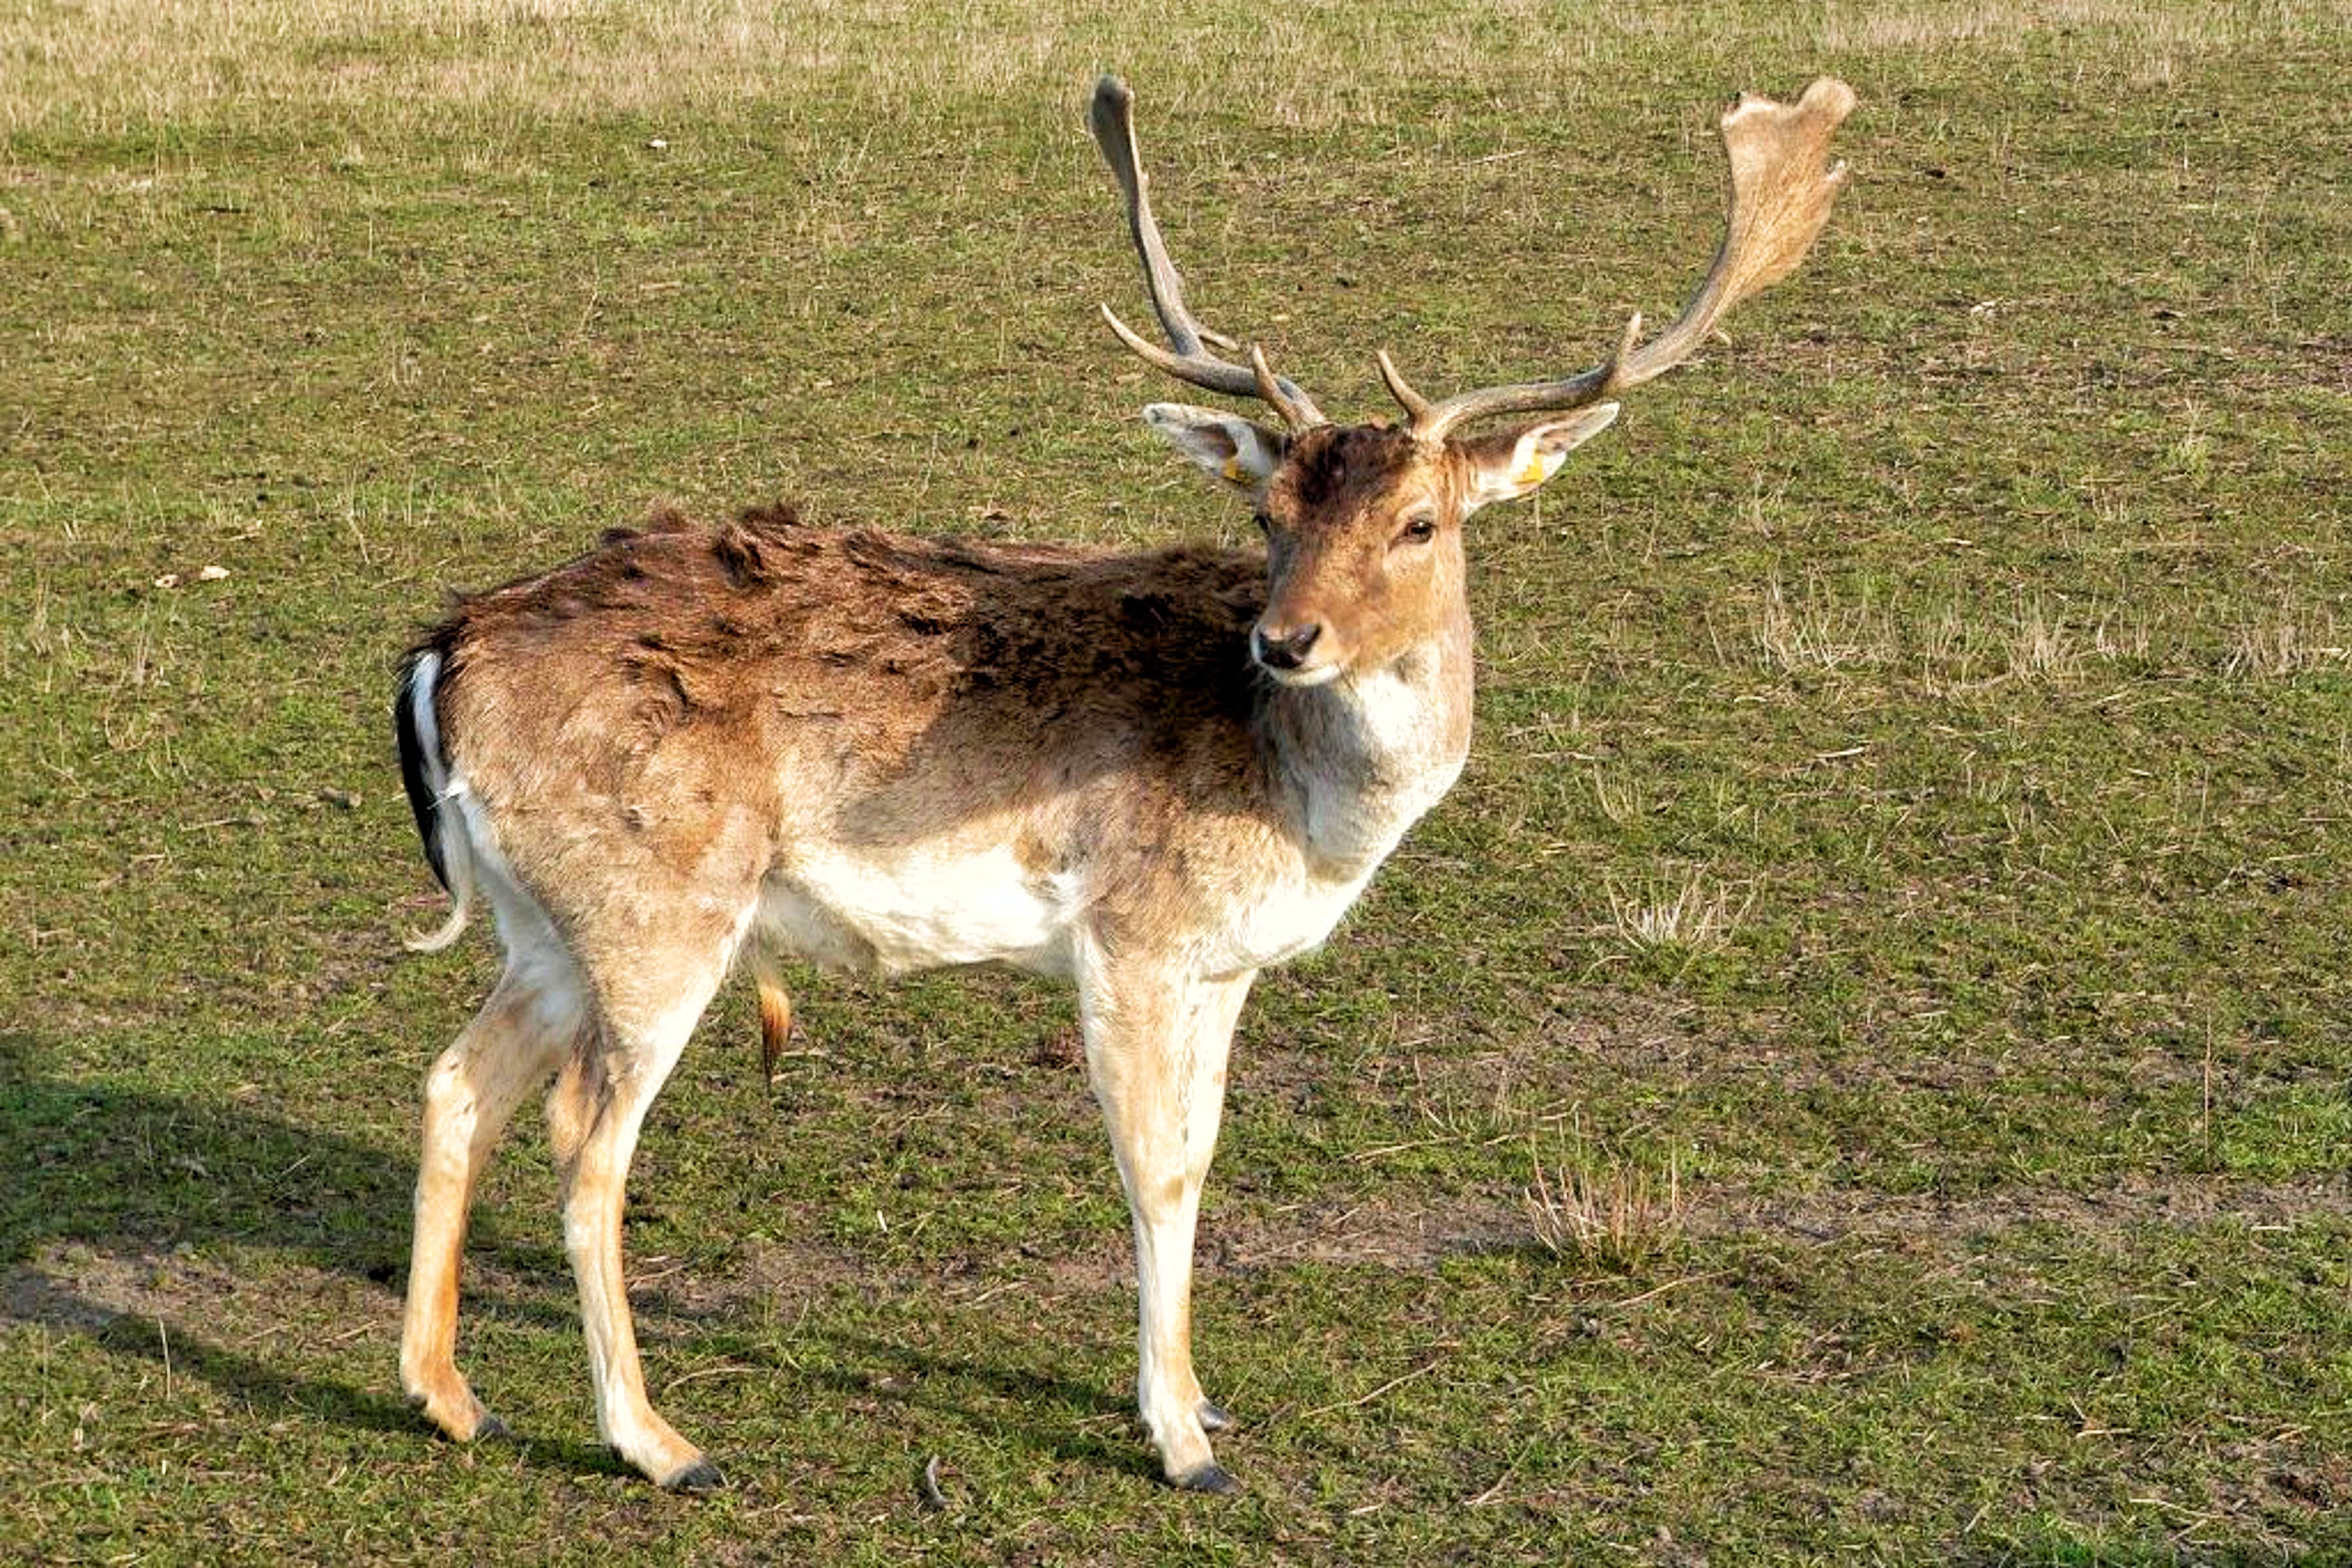
meadow, animal, wildlife, wild, deer, mammal, fauna, antler, graze, vertebrate, hirsch, scheu, paarhufer, antler carrier, white tailed deer, pronghorn